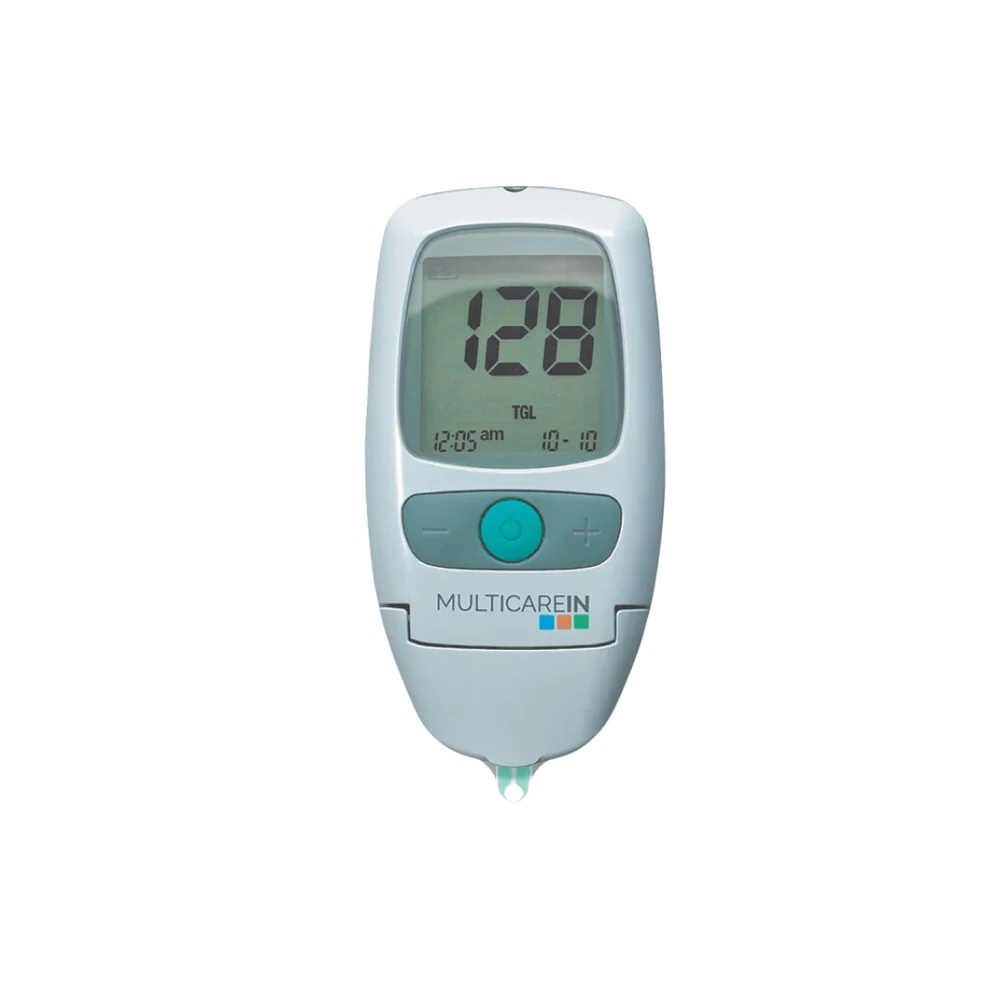
MULTICAREIN (cholesterol, triglycerides and glucose)
This product is eligible for VAT Exemption . Please claim your VAT Exemption at checkout . Comprehensive Multiparameter Diagnostic Device Elevate your self-monitoring of essential health indicators with our Multiparameter Diagnostic Device, a versatile and efficient solution designed for the periodical self-assessment of critical risk factors: cholesterol, triglycerides, and glucose. This comprehensive kit includes all the necessary components for seamless testing, providing you with valuable insights into your overall health. Key Features: Complete Testing Kit: This kit includes a range of components for comprehensive self-monitoring. It comes with 5 cholesterol strips, 5 safety lancets, a rapid guide in multiple languages (English, French, Italian, Spanish, Portuguese, Greek, Polish, Hungarian), and an informative user manual in English. Portable and Quick: The device is designed for easy and quick test procedures, ensuring you get prompt and accurate results. Its portability allows you to perform tests conveniently wherever you are. Advanced Technology: The device employs advanced technologies for precise measurements. It utilizes Amperometric Technology for glucose testing and Reflectometric Technology for cholesterol and triglycerides. You can switch between mg/dL and mmol/L for your preferred unit of measurement. Technical Specifications: Glucose Measurement: Measuring Range: 10-600 mg/dL or 0.6-33.3 mmol/L Measuring Time: 5 seconds Blood Sample: 0.5 µl Cholesterol Measurement: Measuring Range: 130-400 mg/dL or 3-10.2 mmol/L Measuring Time: 30-60 seconds Blood Sample: 10 µl Triglycerides Measurement: Measuring Range: 50-500 mg/dL or 0.56-5.6 mmol/L Measuring Time: 30-60 seconds Blood Sample: 10 µl Memory: Store up to 500 test results with date and time for effective tracking and analysis. Display: The clear LCD display ensures easy reading of your test results. Long-lasting: Powered by 2 lithium batteries (Cr 2032, 3 Volts), this device offers up to 1 year of use or 1,000 measurements before requiring replacement. Compact and Lightweight: With dimensions of 97x49x20.5 mm and a weight of 65 g (including the battery), this device is highly portable and easy to handle. Empower yourself with the ability to monitor and manage critical health factors conveniently and accurately. This Multiparameter Diagnostic Device offers you the tools and insights you need for a proactive approach to your well-being. Please note: For hygiene and safety reasons, returns are not accepted once the product packaging has been opened, even if the device has not been used. Available testing strips (NOT INCLUDED): Glucose Testing Strips Cholesterol Testing Strips Triglyceride Testing Strips
Brand: Biochemical Systems International S.p.A.
Category: Health & Beauty > Health Care > Biometric Monitors > Cholesterol Analyzers